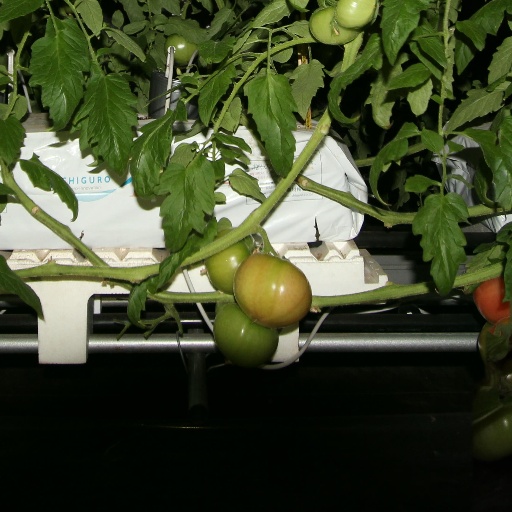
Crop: tomato